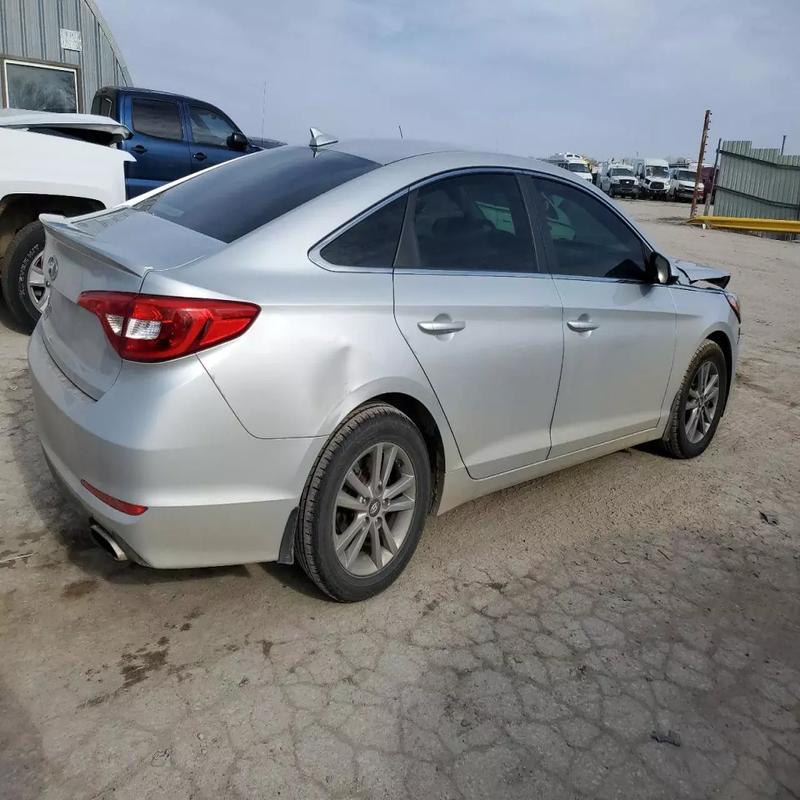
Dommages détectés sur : capot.
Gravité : majeur